Collège Antoine-Girouard

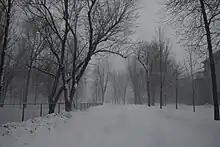
Saint-Hyacinthe seminary, winter 2008

The school's ice hockey team is the Collège Antoine-Girouard Gaulois, playing in the . The team appeared in the 2003 Air Canada Cup, coached by Mario Pouliot.